Uyongʉ Yata'uyungana

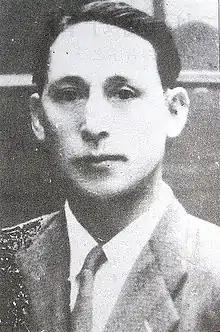

'Uongʉ'e Yata'uyungana (July 5, 1908 – April 17, 1954), also known as Yata Issei or Kao Yi-sheng, was a Taiwanese Tsou musician and educator of the Tfuya tribe. He served as a local officer and a leader of the indigenous autonomous movement in the early post-war Taiwan.